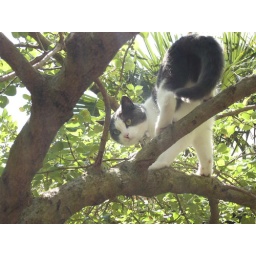
this is the crazy cat that lives in my apartment block in the tree outside my living room